Maria das Neves

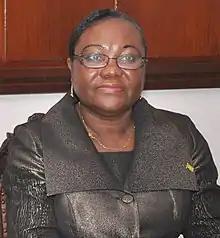
Das Neves in 2015

Maria das Neves Ceita Baptista de Sousa (born 11 July 1958) is a São Toméan politician and economist who served as prime minister of São Tomé and Príncipe from 2002 to 2004. Appointed as a member of MLSTP–PSD, she was the first woman to serve as head of government for São Tomé and Príncipe. Das Neves was prime minister during the attempted coup of 2003 and was arrested by those orchestrating the coup. She resigned after it ended but was convinced to stay by President Fradique de Menezes. De Menezes dissolved das Neves's government in September 2004 following allegations of corruption. She continued serving in the National Assembly, and she was an unsuccessful candidate for president in 2011, 2016, and 2021. She was appointed rector of the Lusíada University of São Tomé and Príncipe in 2024.